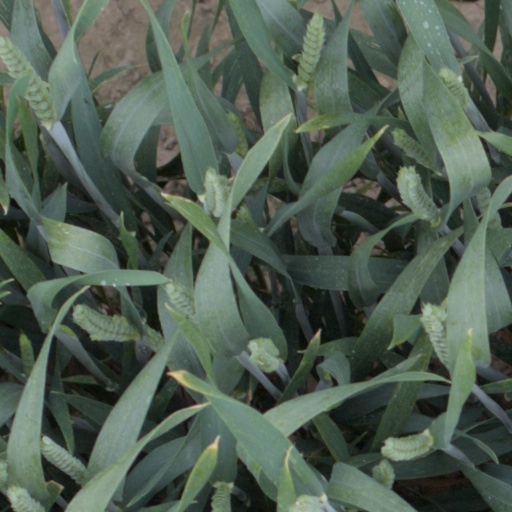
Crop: wheat